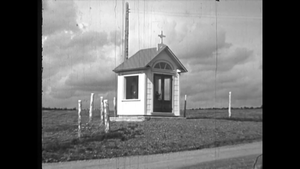
Emplacement initial de l'église et du village de Sainte-Félicité de L'Islet
Sainte-Félicité est une municipalité québécoise située dans la municipalité régionale de comté de L'Islet, de la région administrative de Chaudière-Appalaches.